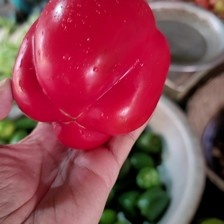
Label: capsicum